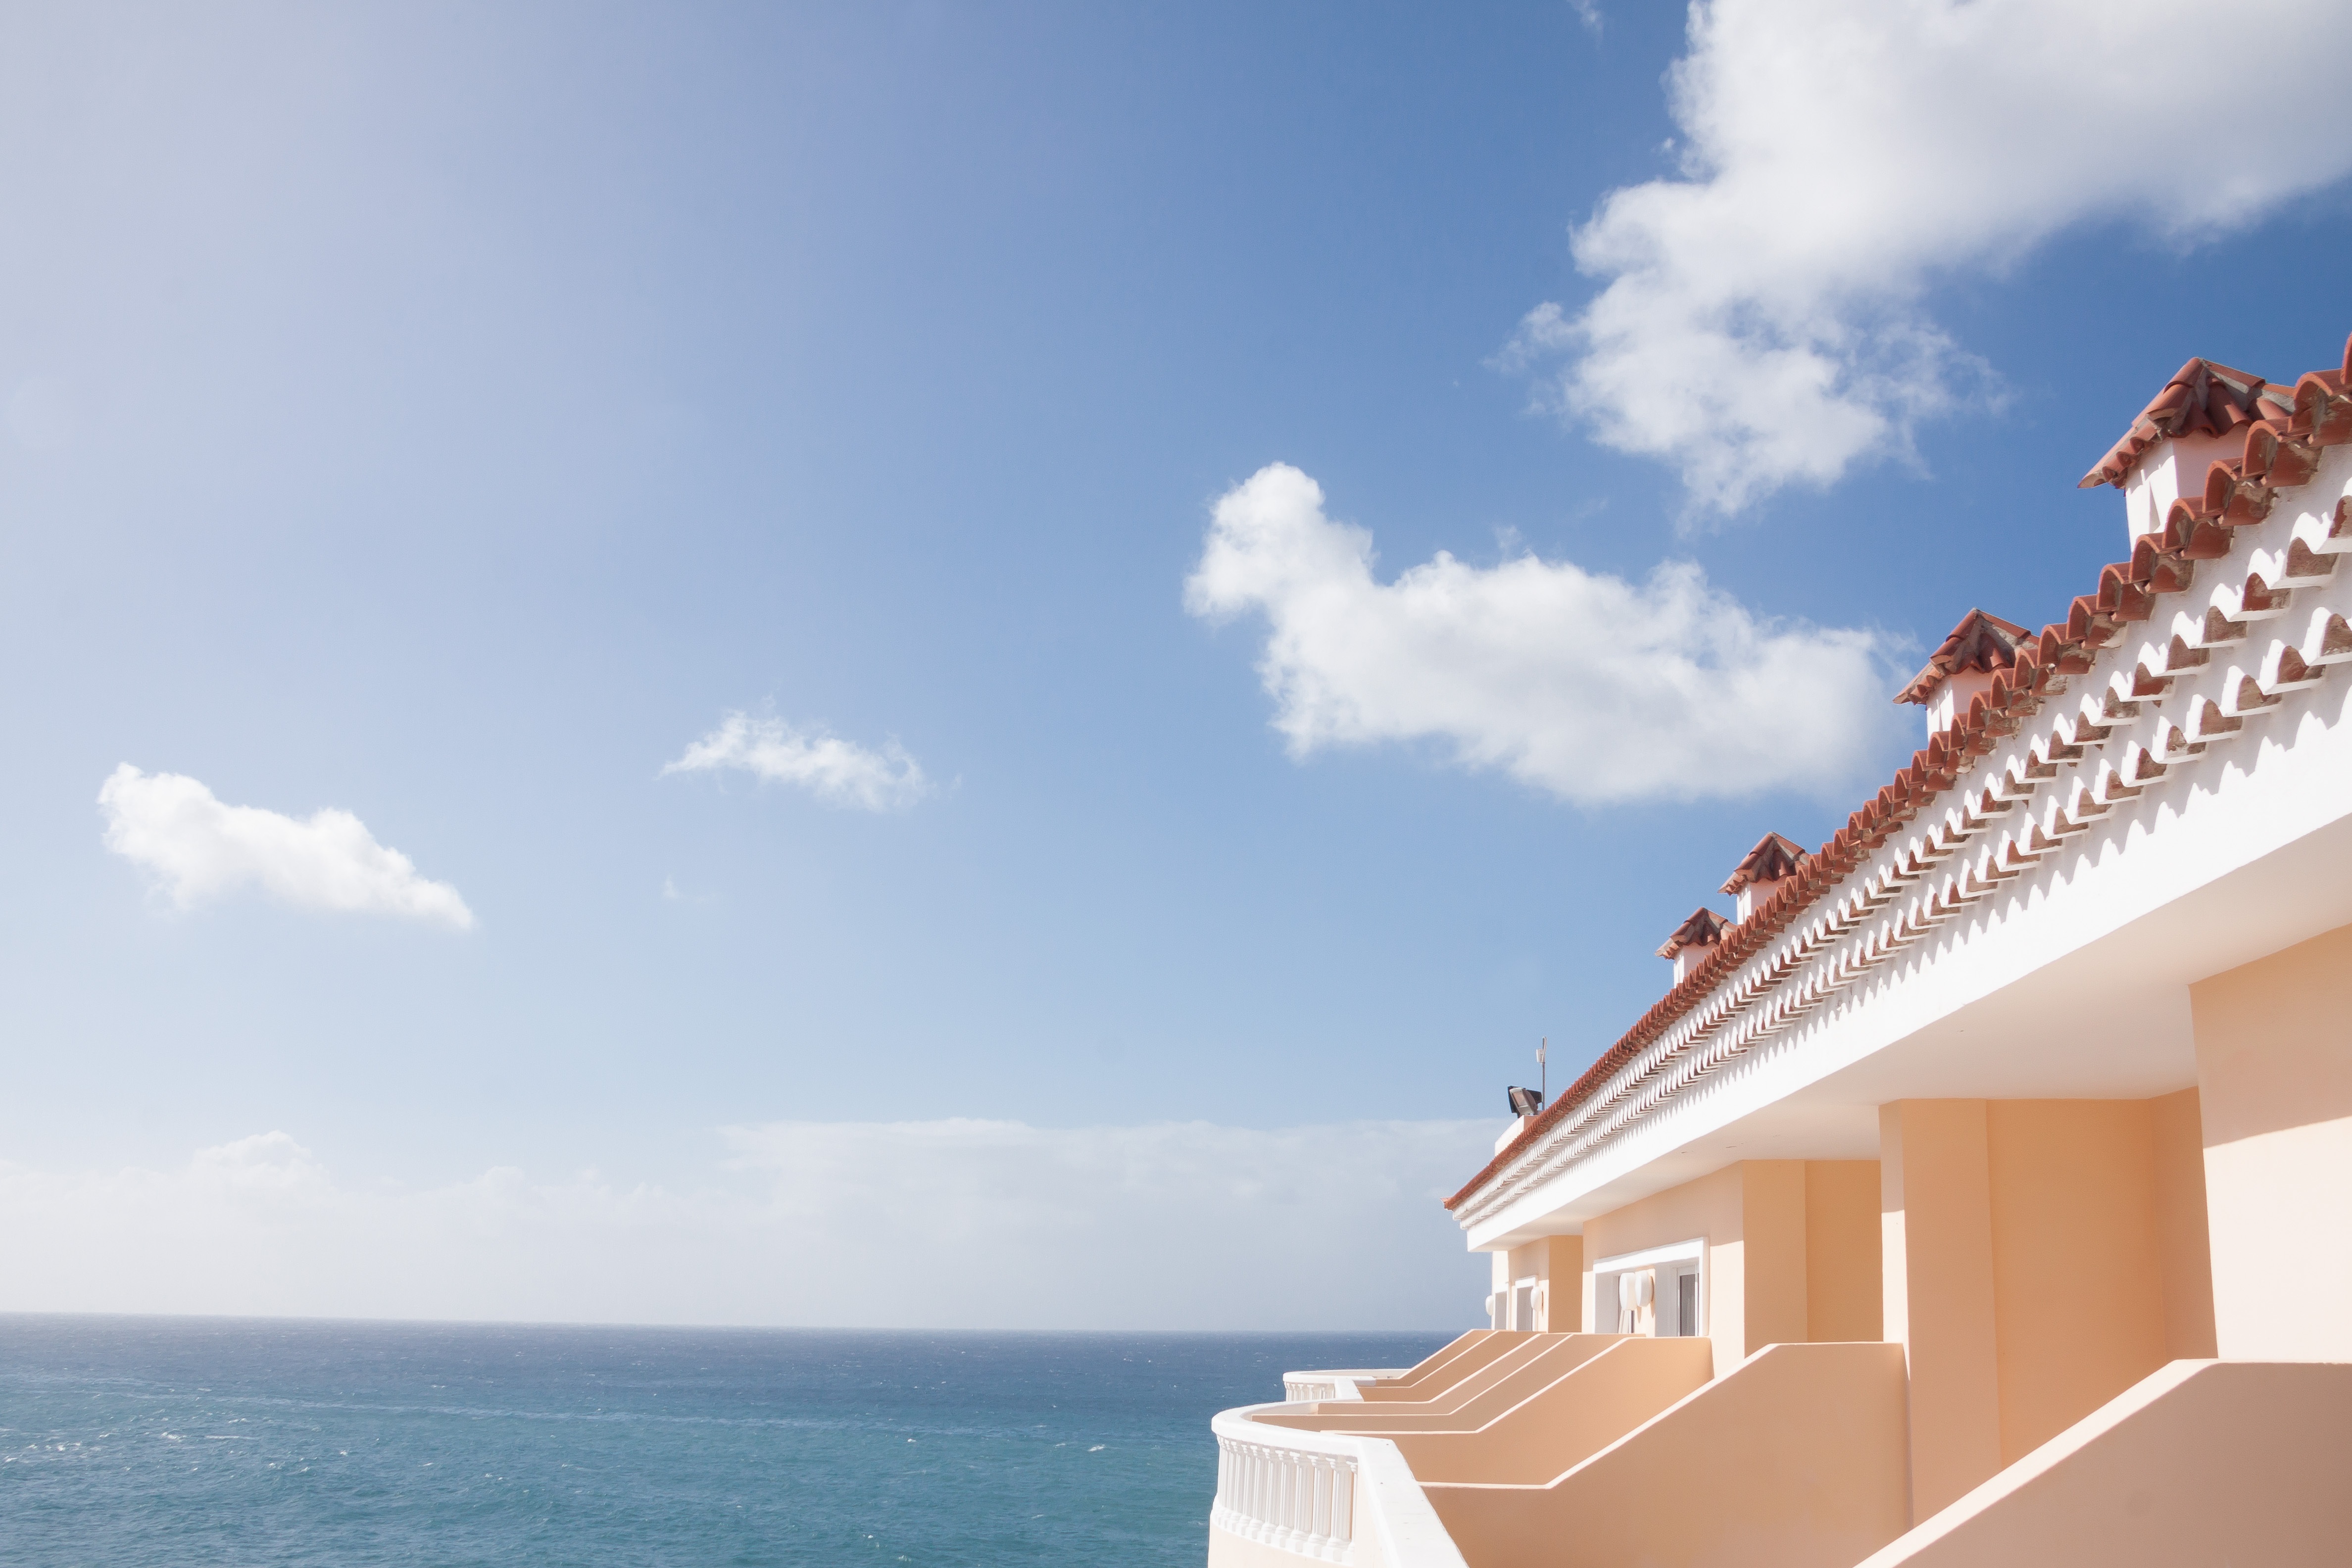
sea, coast, ocean, architecture, structure, sky, roof, building, vacation, vehicle, tower, holiday, blue, roofing, arched, clouds, hotel, balconies, detail, caribbean, passenger ship, fireplaces, multi level, air exhaust, roof complete